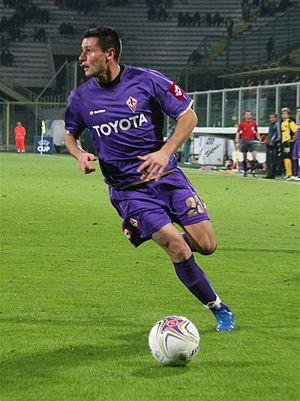
Manuel Pasqual, né le 13 mars 1982 à San Donà di Piave, d'origine espagnole il est un footballeur international italien évoluant au Empoli FC.